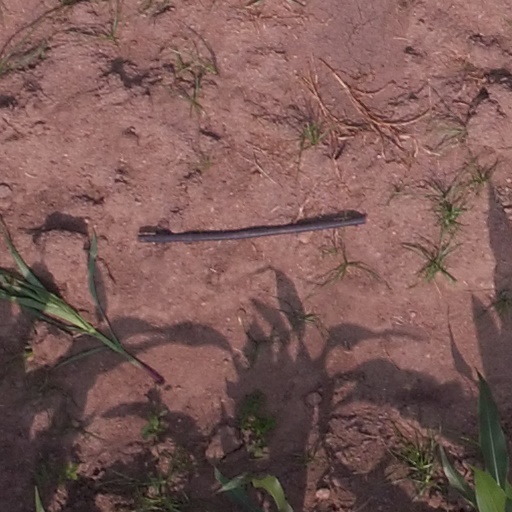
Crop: maize; corn